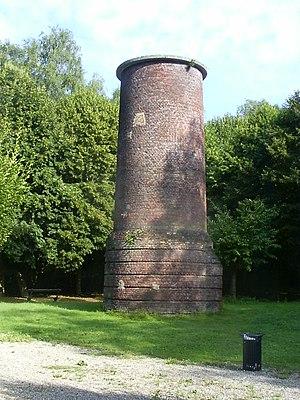
Oignies est un hameau belge de la commune d’Aiseau-Presles situé en Région wallonne dans la province de Hainaut, en bord de Sambre, près de Tamines.